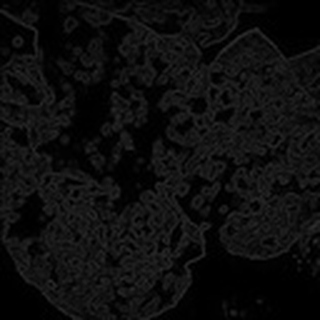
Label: cotton_powdery_mildew